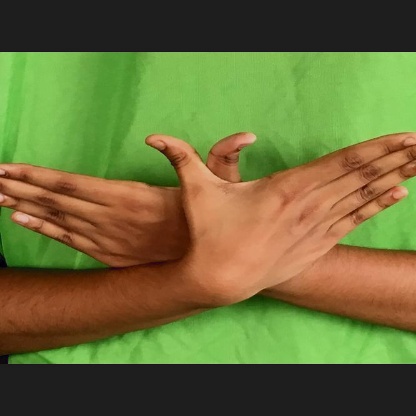
Mudra: Garuda